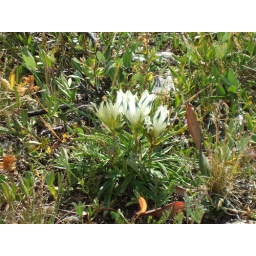
Rare white flower in tundra.JPG